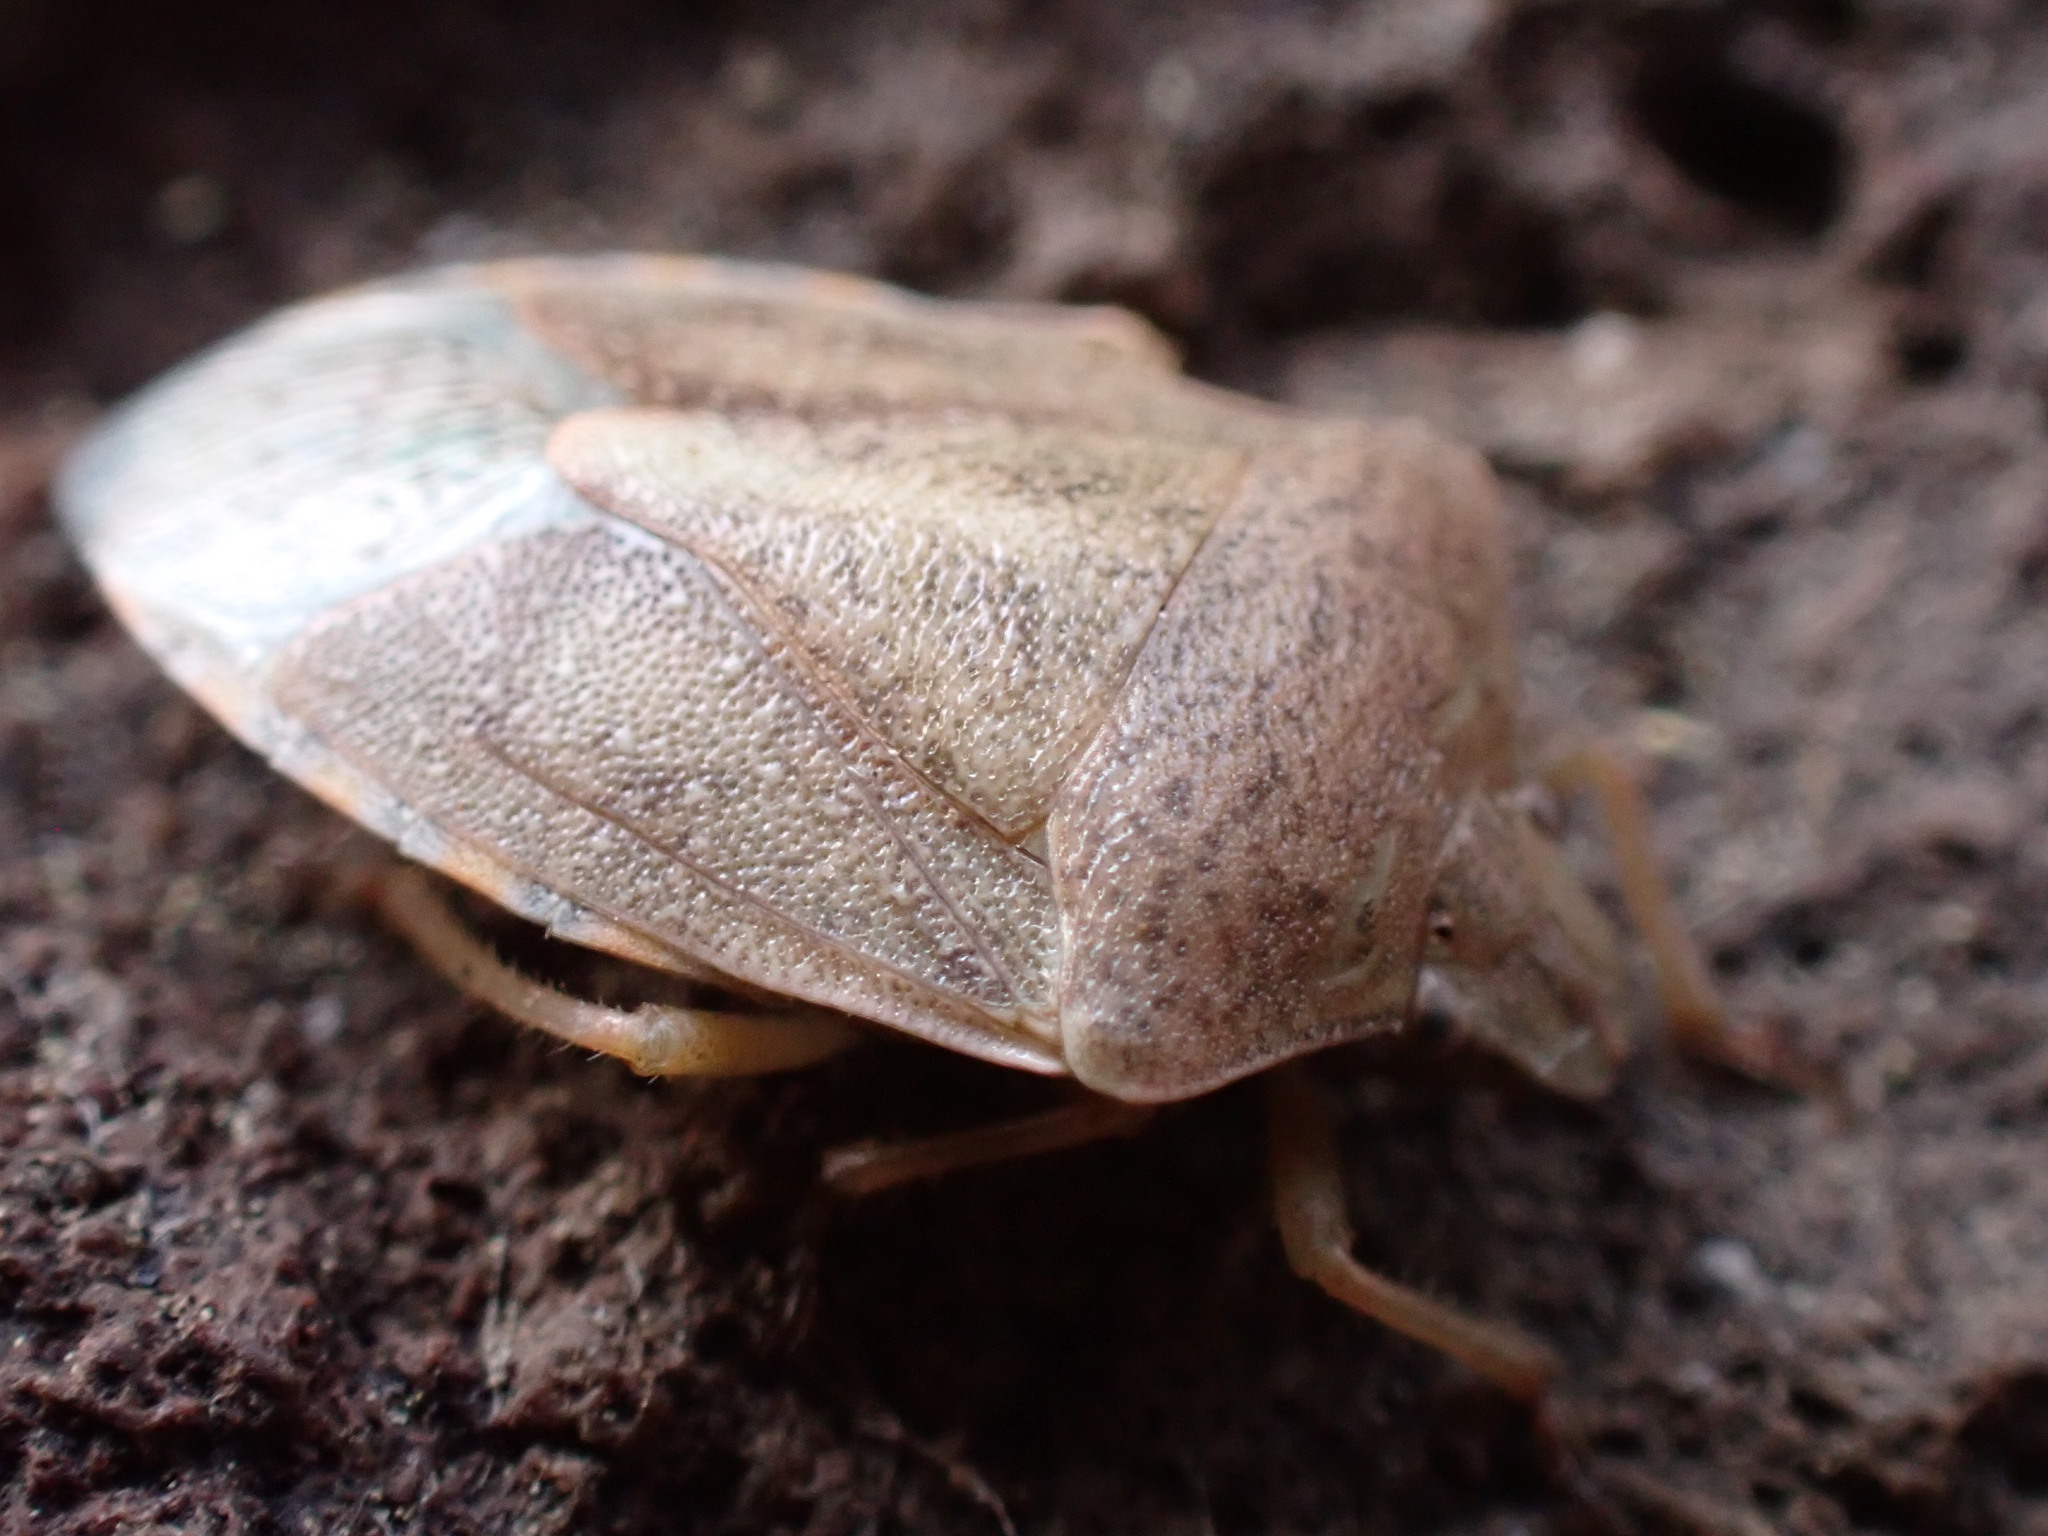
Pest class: stink_bug